Hither Green

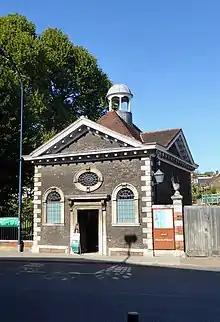
The 17th-century Boone's Chapel in Hither Green

Hither Green acquired its name as it was closer to Lewisham than Further Green located on Verdant Lane. The original Hither Green was located where the present day George Lane intersects with Hither Green Lane. The area now occupied by Hither Green is thought to have originally been a hamlet called Romborough, which was wiped out in the Black Death.